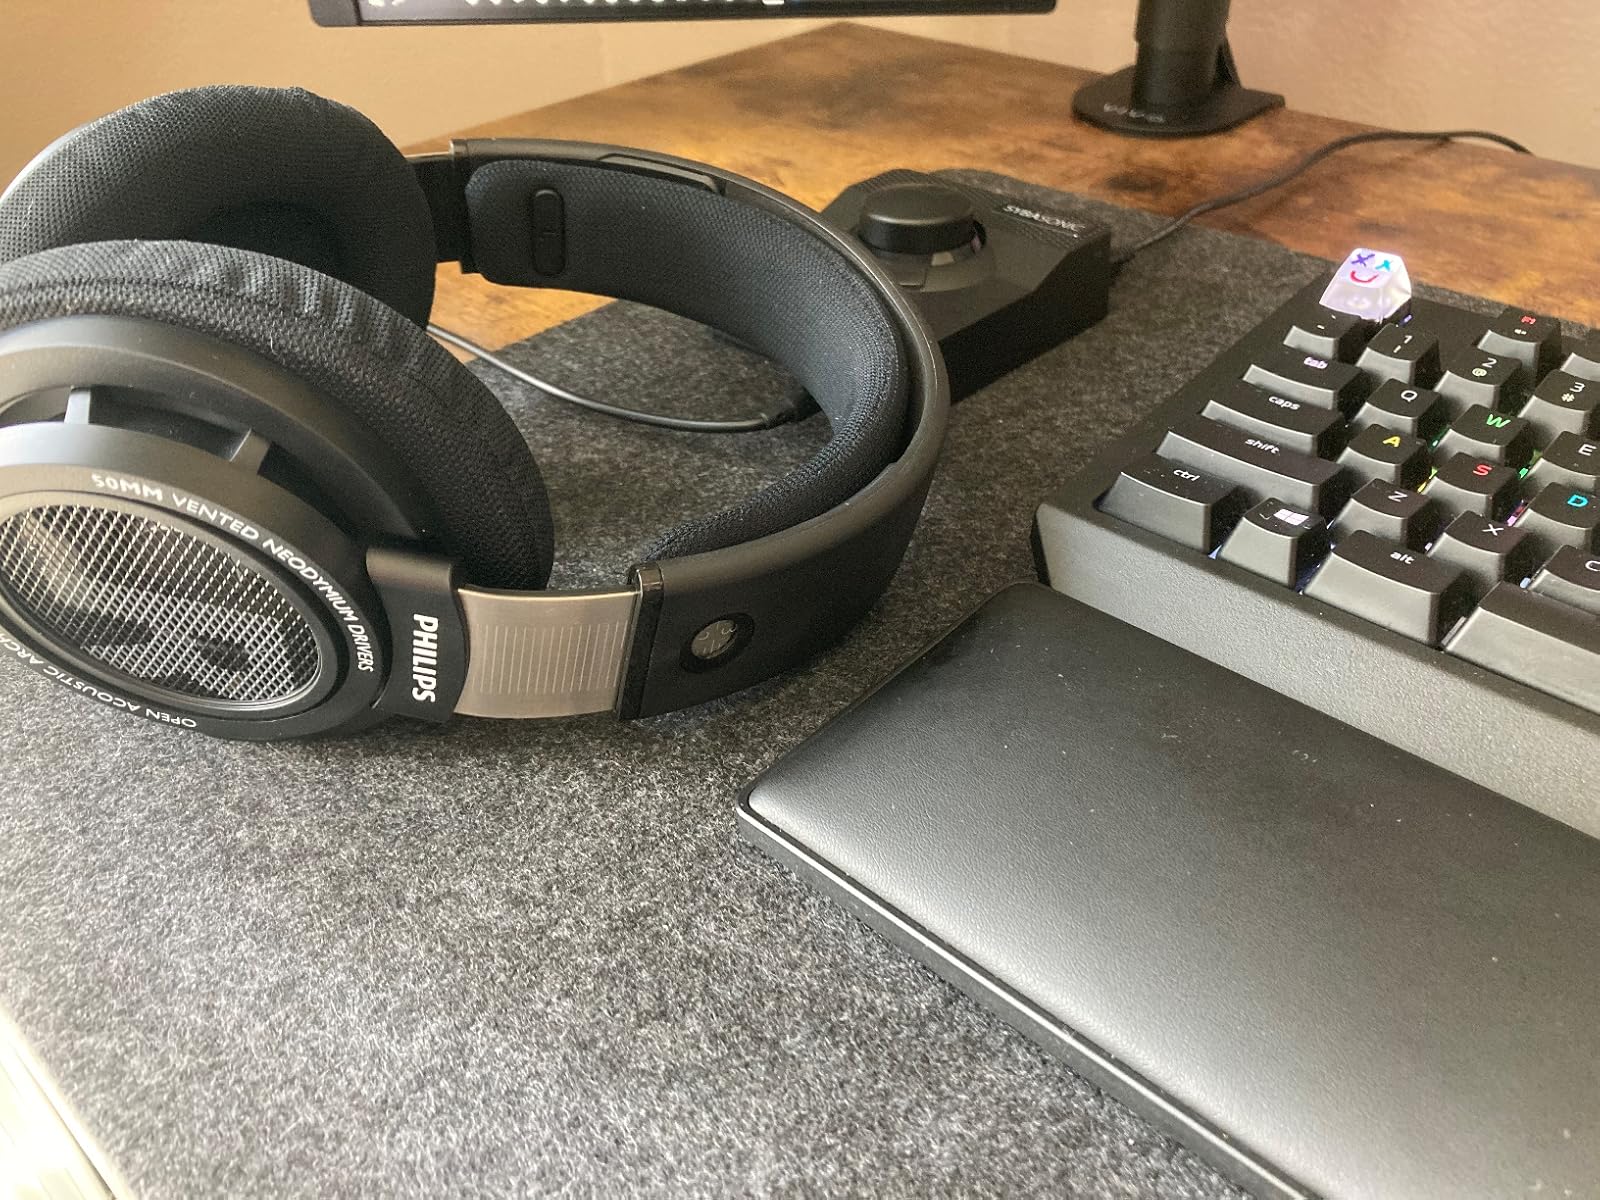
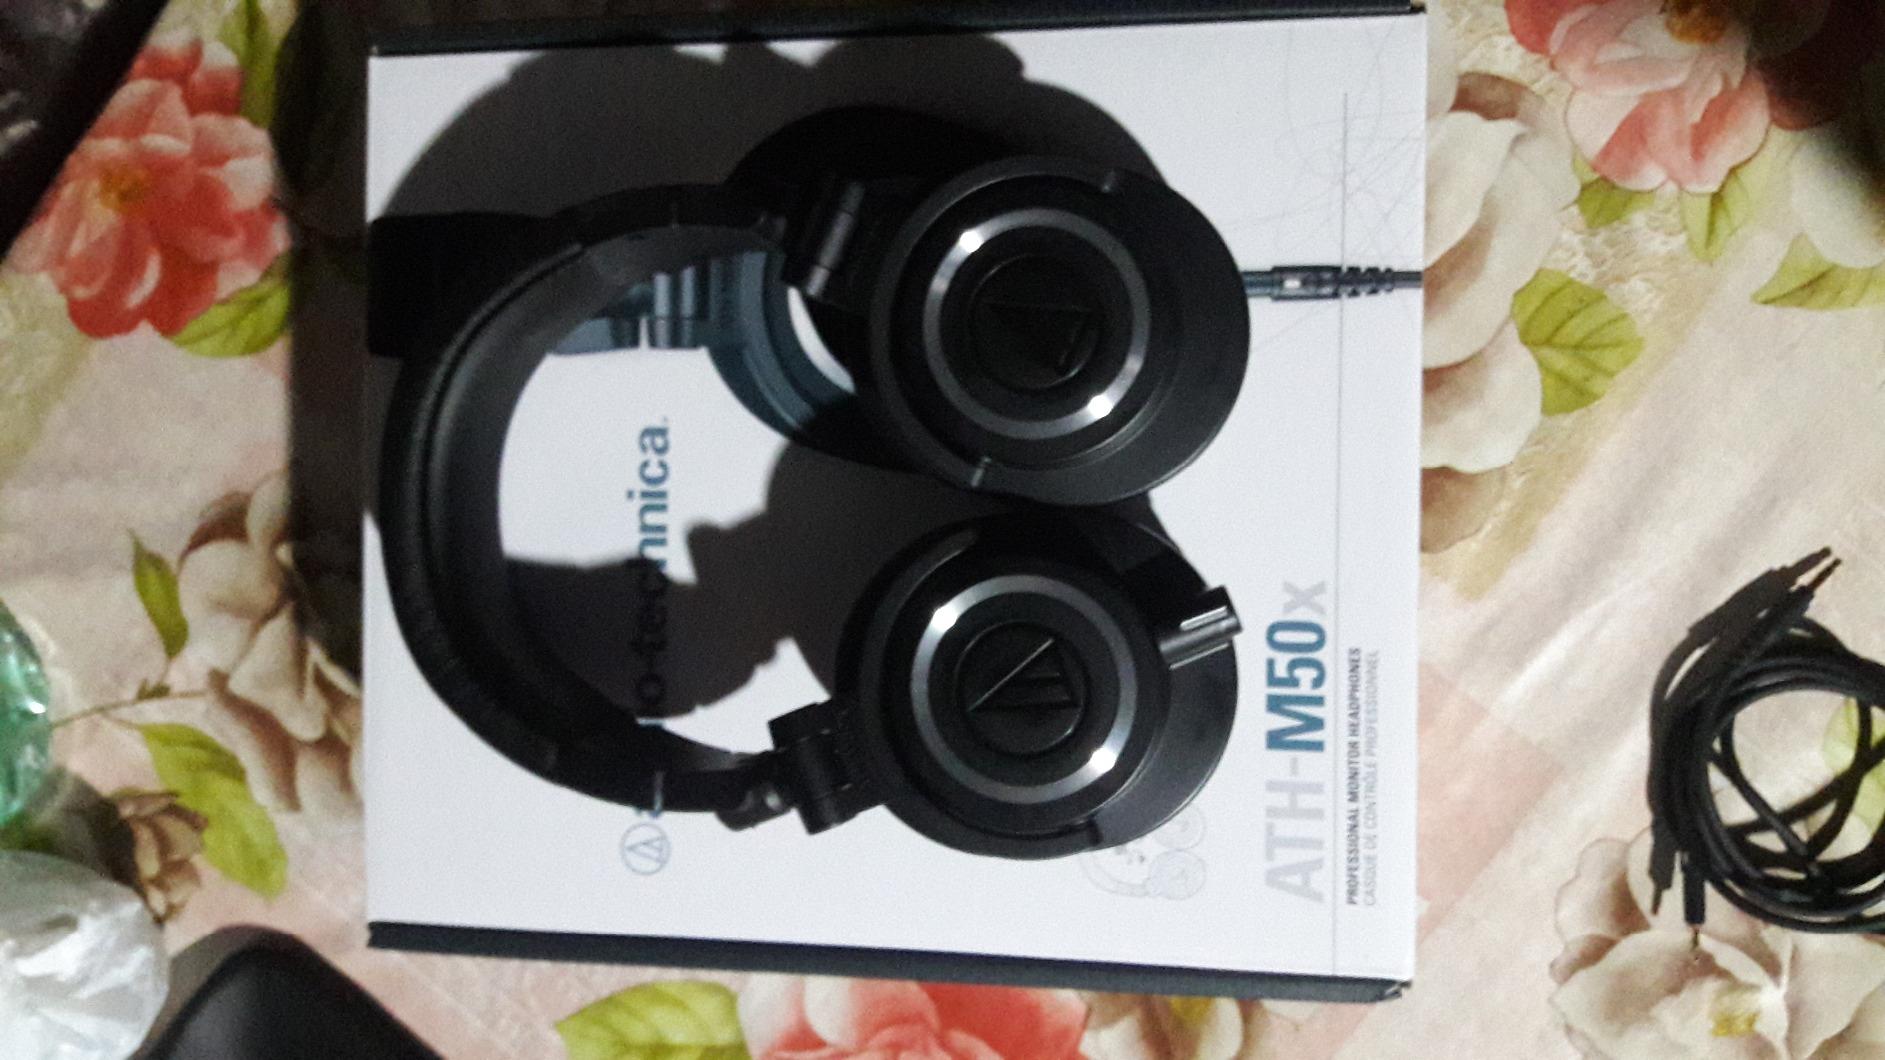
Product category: headphones
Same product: no